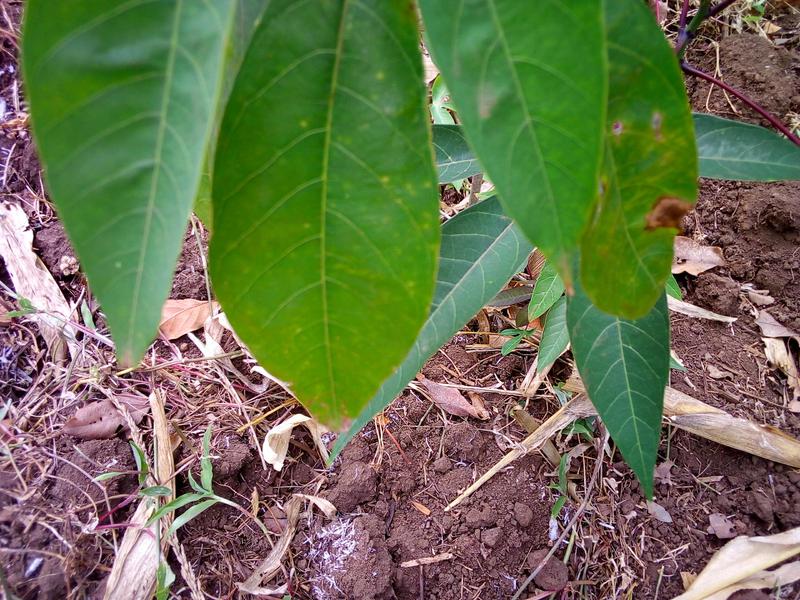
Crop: cassava
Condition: healthy